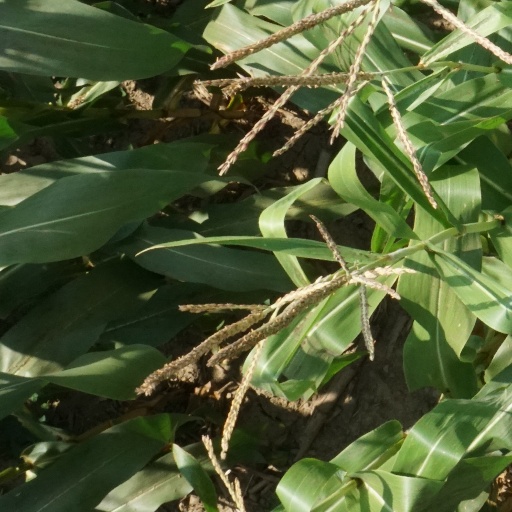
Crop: maize; corn